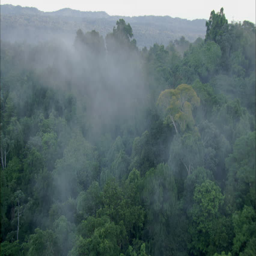
aerial shot of a tropical rainforest